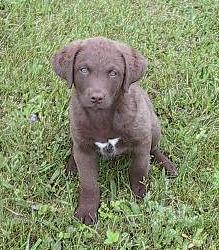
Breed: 215-n000075-Chesapeake_Bay_retriever